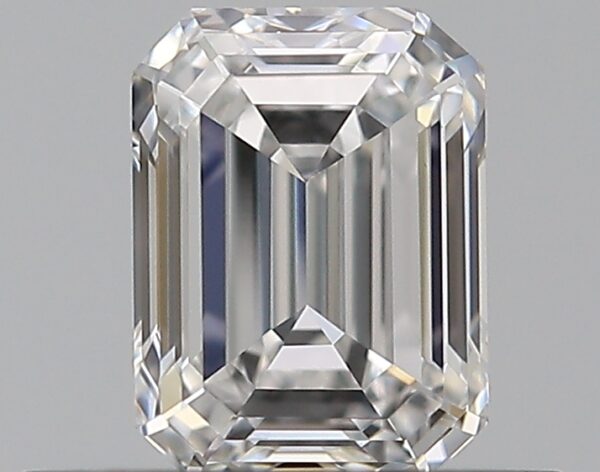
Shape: emerald
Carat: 0.5
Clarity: VVS1
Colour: E
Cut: EX
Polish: VG
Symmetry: VG
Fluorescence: N
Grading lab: GIA
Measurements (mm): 5.17 x 3.82 x 2.52